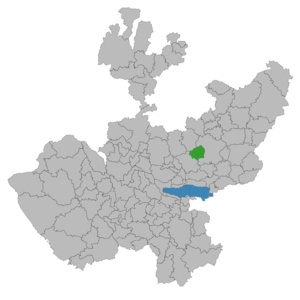
Acatic est une ville et une municipalité de l'État de Jalisco au Mexique.